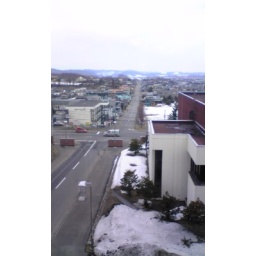
at the building which my laboratory is located in Kitami... I stay on 4th floor